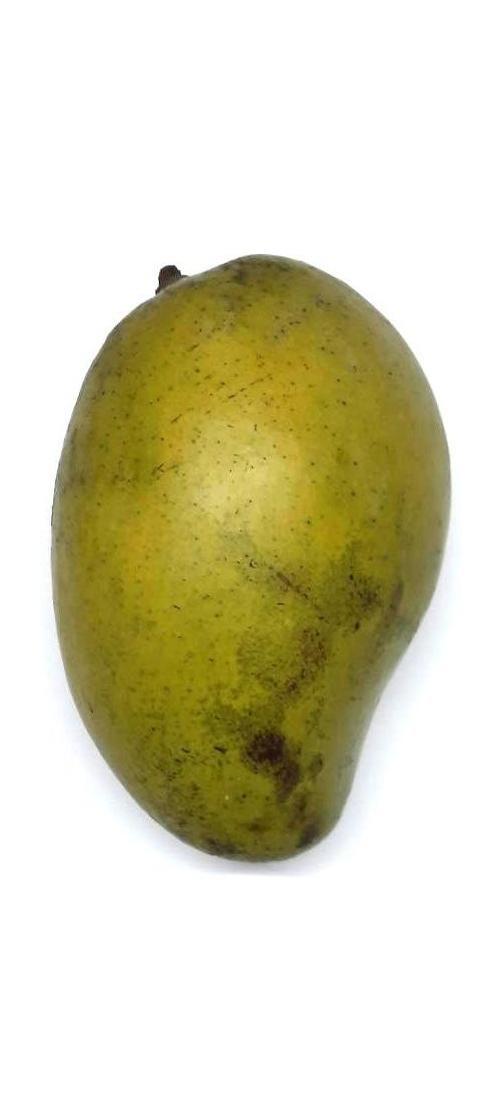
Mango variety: Rupali